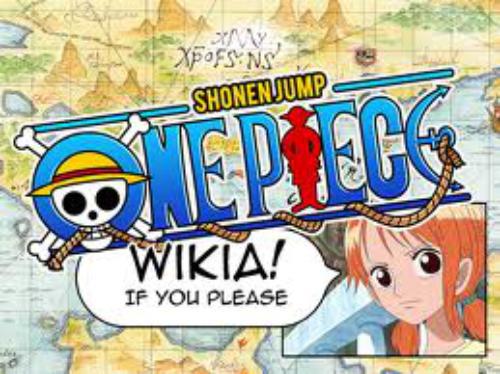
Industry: Leisure